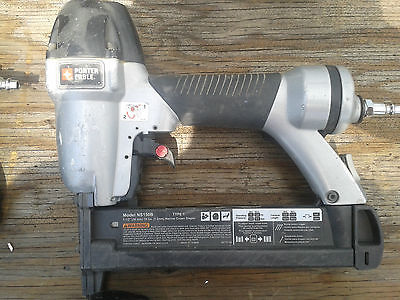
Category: stapler